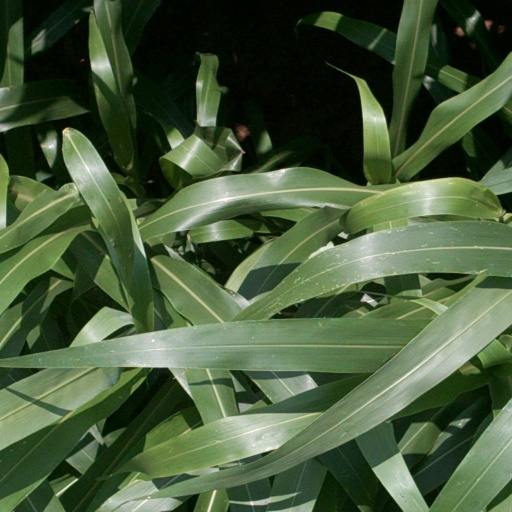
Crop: sorghum